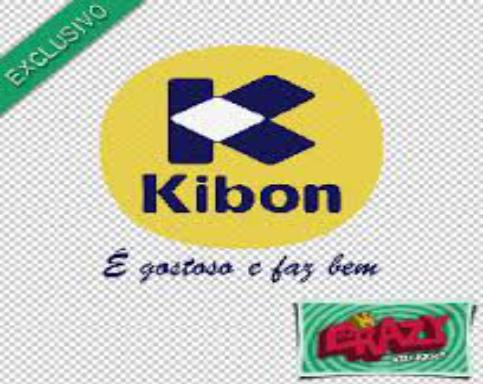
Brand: Kibon
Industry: Food